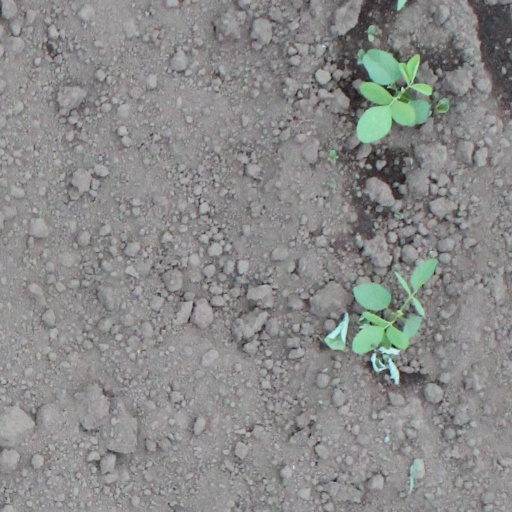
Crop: soybean